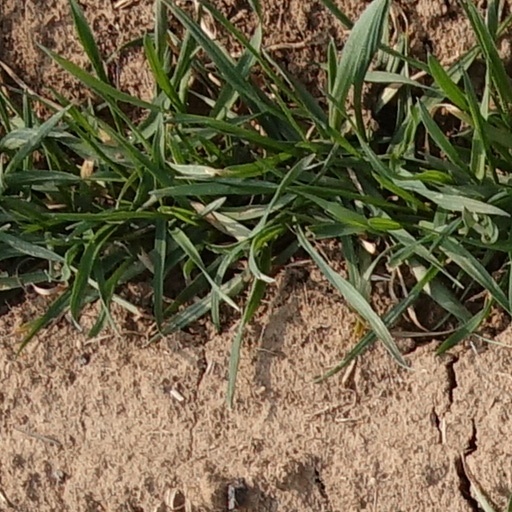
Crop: wheat